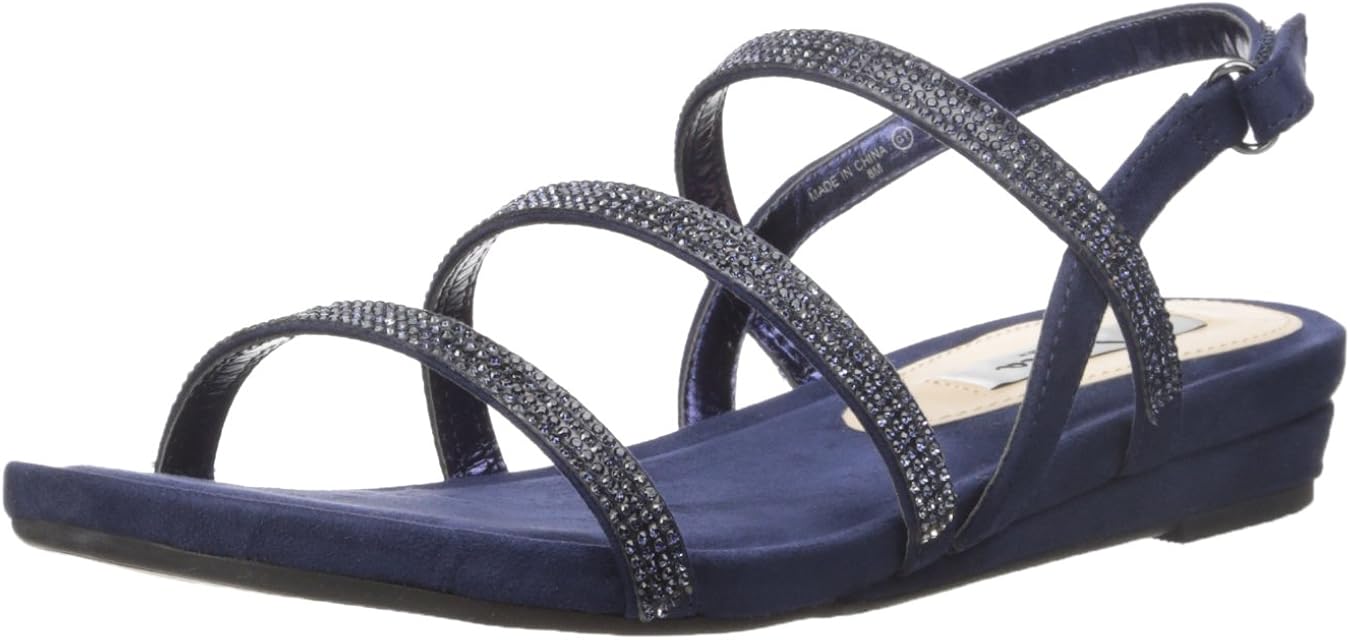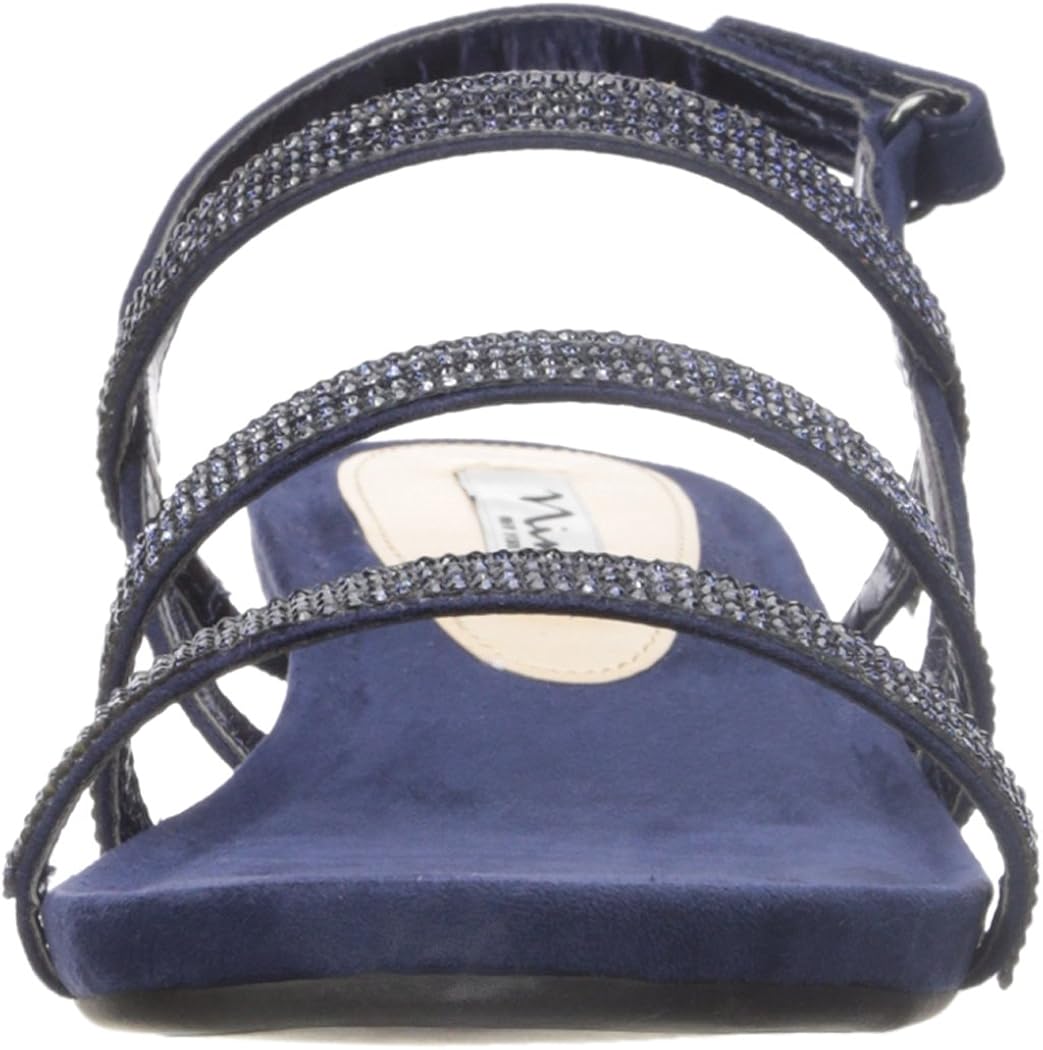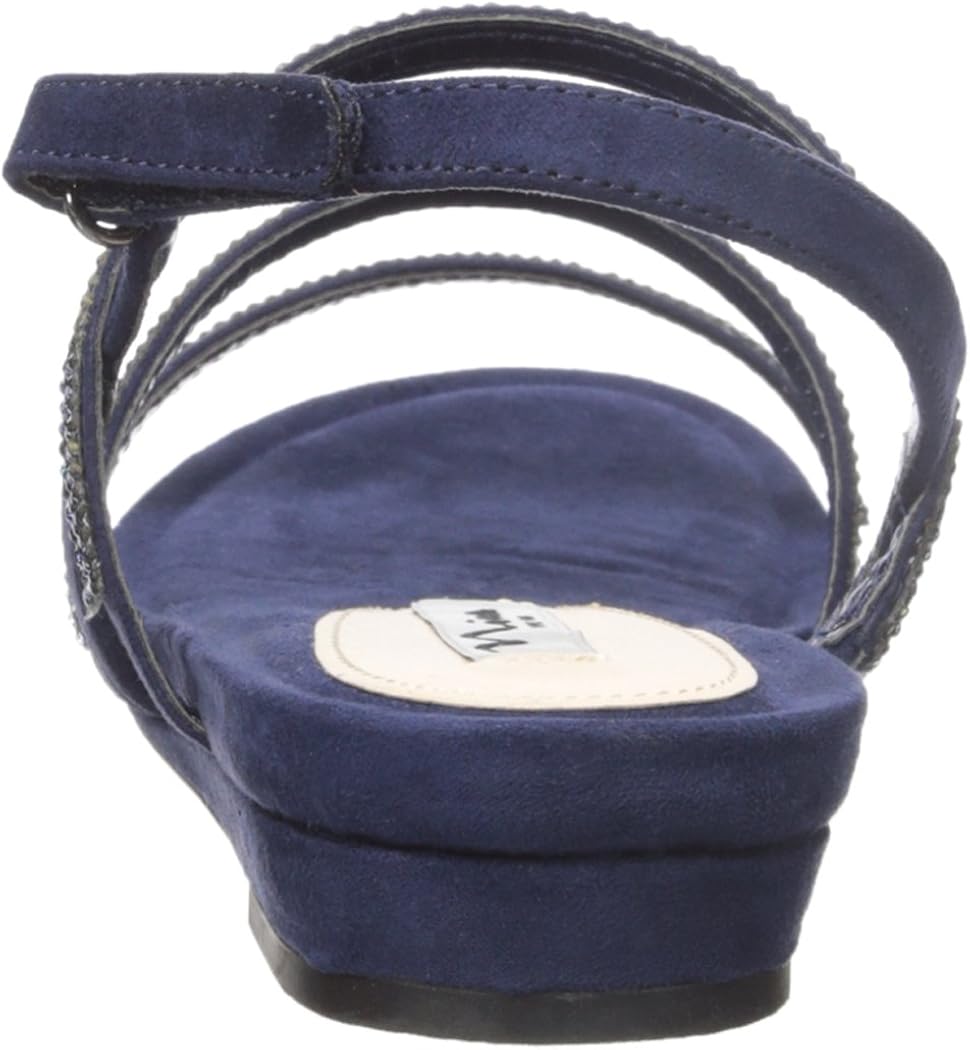
NINA Women's Beonca Flat Sandal
Category: AMAZON FASHION
For spring summer sun, our easy to wear beonca jeweled flat sandal is the playful silhouette that will be your go-to daytime fashion accessory.
Features: 100% Faux Suede | Imported | Rubber sole | For spring summer sun, our easy to wear beonca jeweled flat sandal is the playful silhouette that will be your go-to daytime fashion accessory.